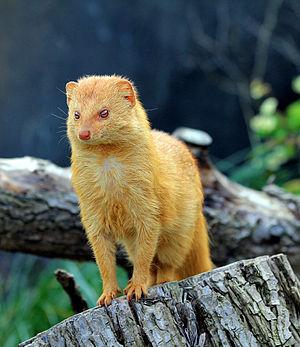
Une Mangouste rouge, photographiée dans le Zoo de Prague, en République Tchèque. Português: Mangusto-vermelho (Galerella sanguinea) no jardim zoológico de Praga, República Tcheca.